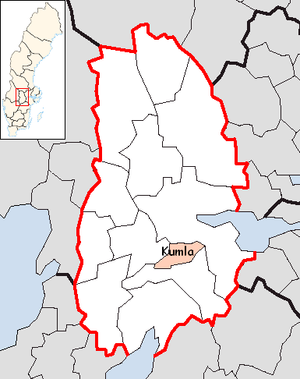
Kumla kommun
Kumla er en kommune i landskapet i Närke det svenske län Örebro län beliggende ca. 15 syd for Örebro. Kommunens administrationscenter ligger i byen Kumla.